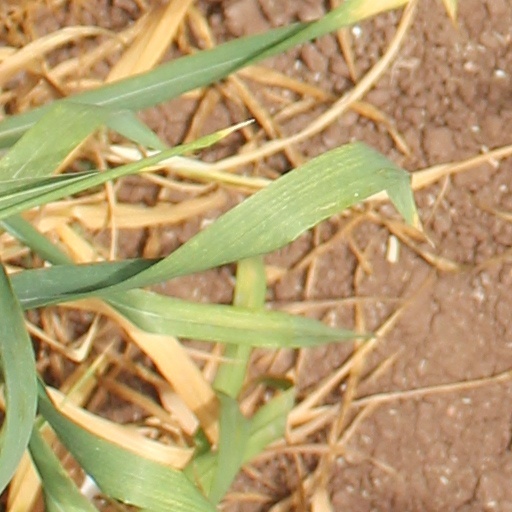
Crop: wheat